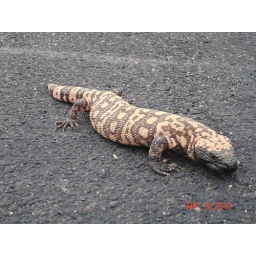
Gila Monster in road front of house